Henry Friendly

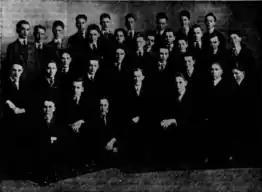

Although he missed several periods of school away on family vacations, Friendly skipped three grades, taking interests in American history and English literature—especially English writers George Eliot and William Makepeace Thackeray—but avoided science. He became a versatile student at the Elmira Free Academy, where he was considered one of the "most brilliant students ever to attend" and once discovered a mathematical error in its trigonometry textbook. He was chosen to be class valedictorian and editor-in-chief of the academy's newspaper, "The Vindex". When Friendly graduated in 1919, the scores he attained in the New York Regents Examinations were the highest ever recorded.